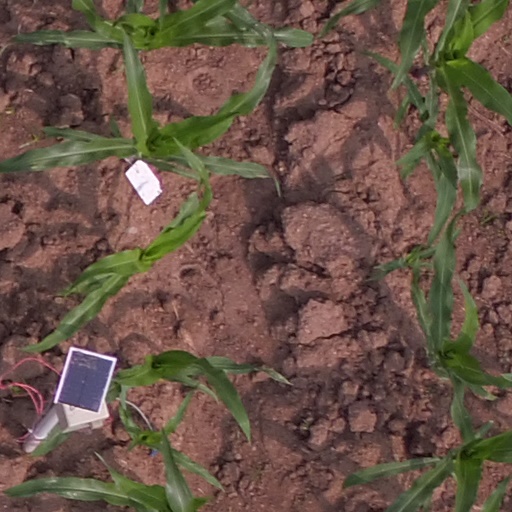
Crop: maize; corn